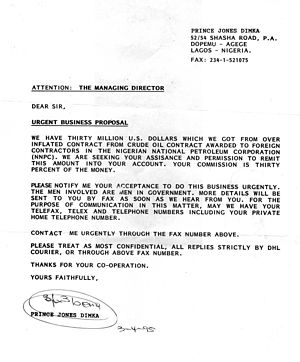
Bondefangeri
Et "Nigeriabrev", der lover den naive og grådige modtager en stor gevinst, der ikke udbetales
"Bondefangeri er bedrageri på det jævne. Særligt om en listig og kynisk ""bybos"" udnyttelse af en godtroende og naiv ""landbos"" mangel på på kundskab og erfaring. Denne person kaldes en bondefanger, lurendrejer eller plattenslager og prøver bevidst at snyde andre, sædvanligvis med det formål at tilegne sig penge og andre værdier. Bondefangeren satser på menneskelige svagheder, blandt andet grådighed, forfængelighed og naivitet, for at nå sine mål.